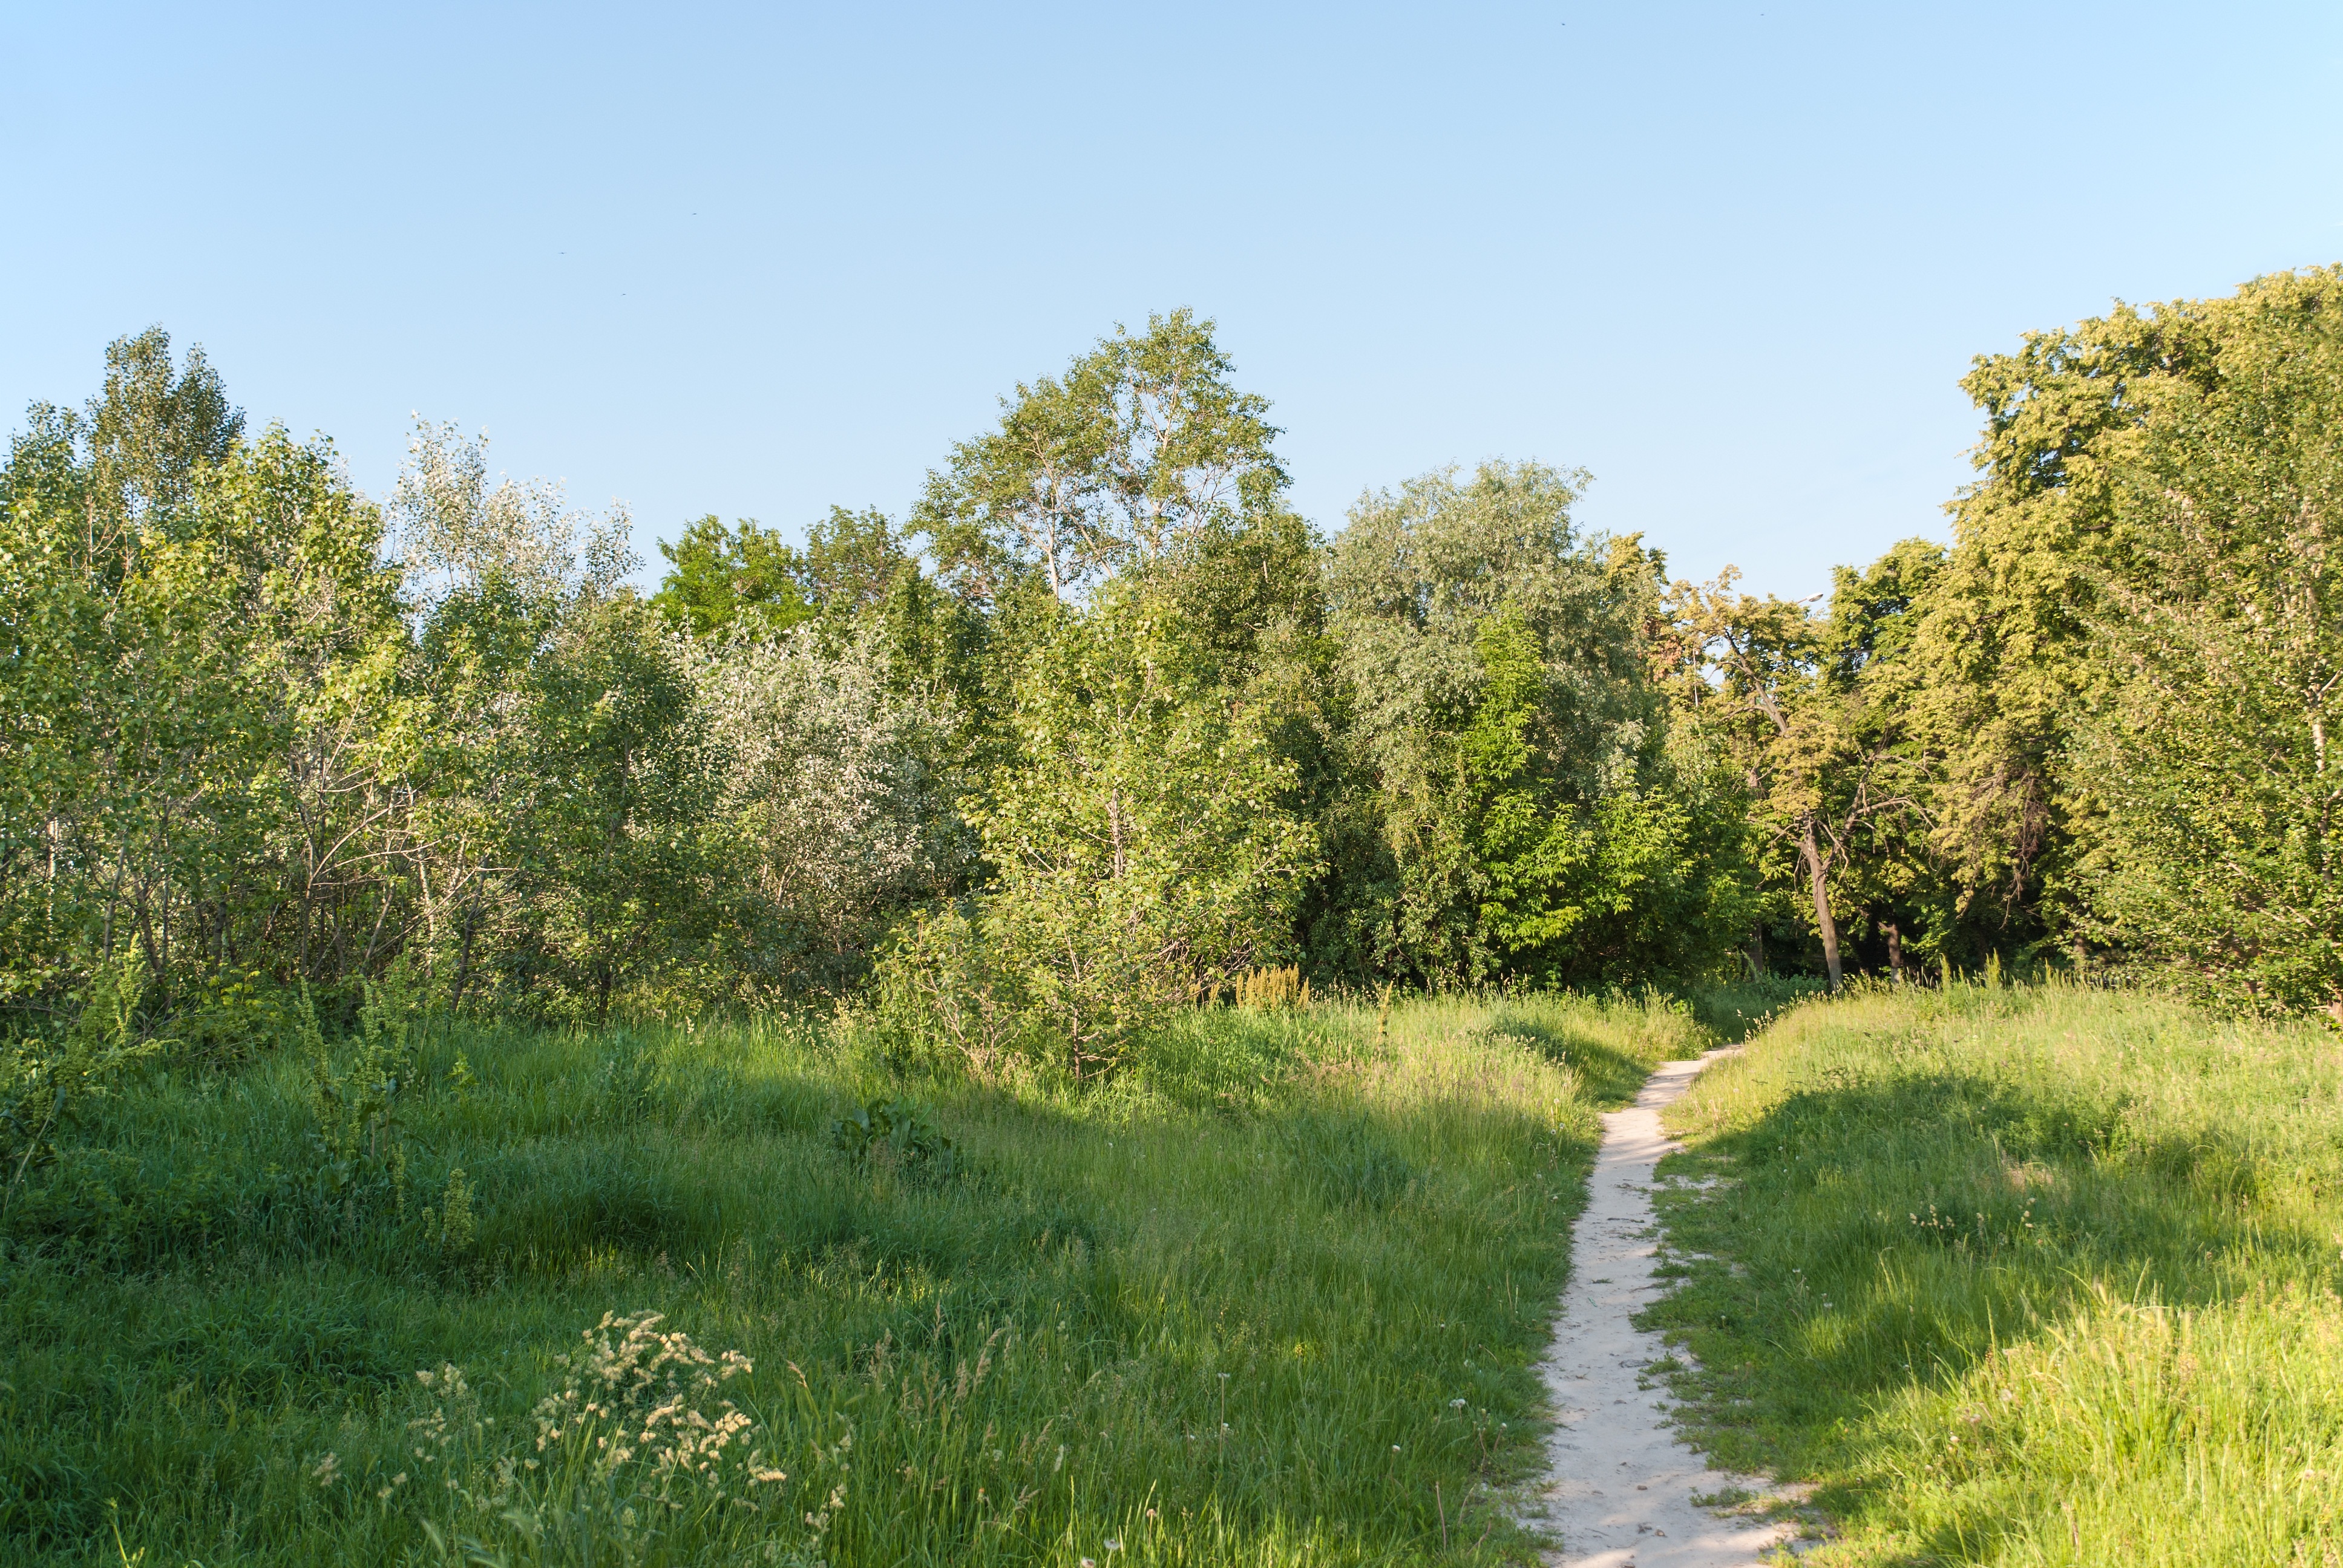
landscape, tree, nature, forest, path, grass, marsh, wilderness, sun, trail, meadow, prairie, lake, river, summer, pond, stream, journey, pasture, autumn, park, waterway, stroll, trees, leaves, grassland, vegetation, wetland, woodland, habitat, ecosystem, tree trunks, glade, living nature, greens, in the park, nature reserve, the bushes, riddle, biome, natural environment, grass family